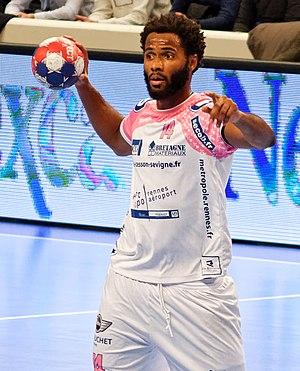
Rencontre du championnat de LNH entre le PSG et Cesson Rennes Métropole. A Coubertin, le 02 décembre 2015.
Wilson Davyes, né le 7 septembre 1988, est un joueur de handball portugais. Il évolue au poste d'arrière gauche ou de demi-centre.